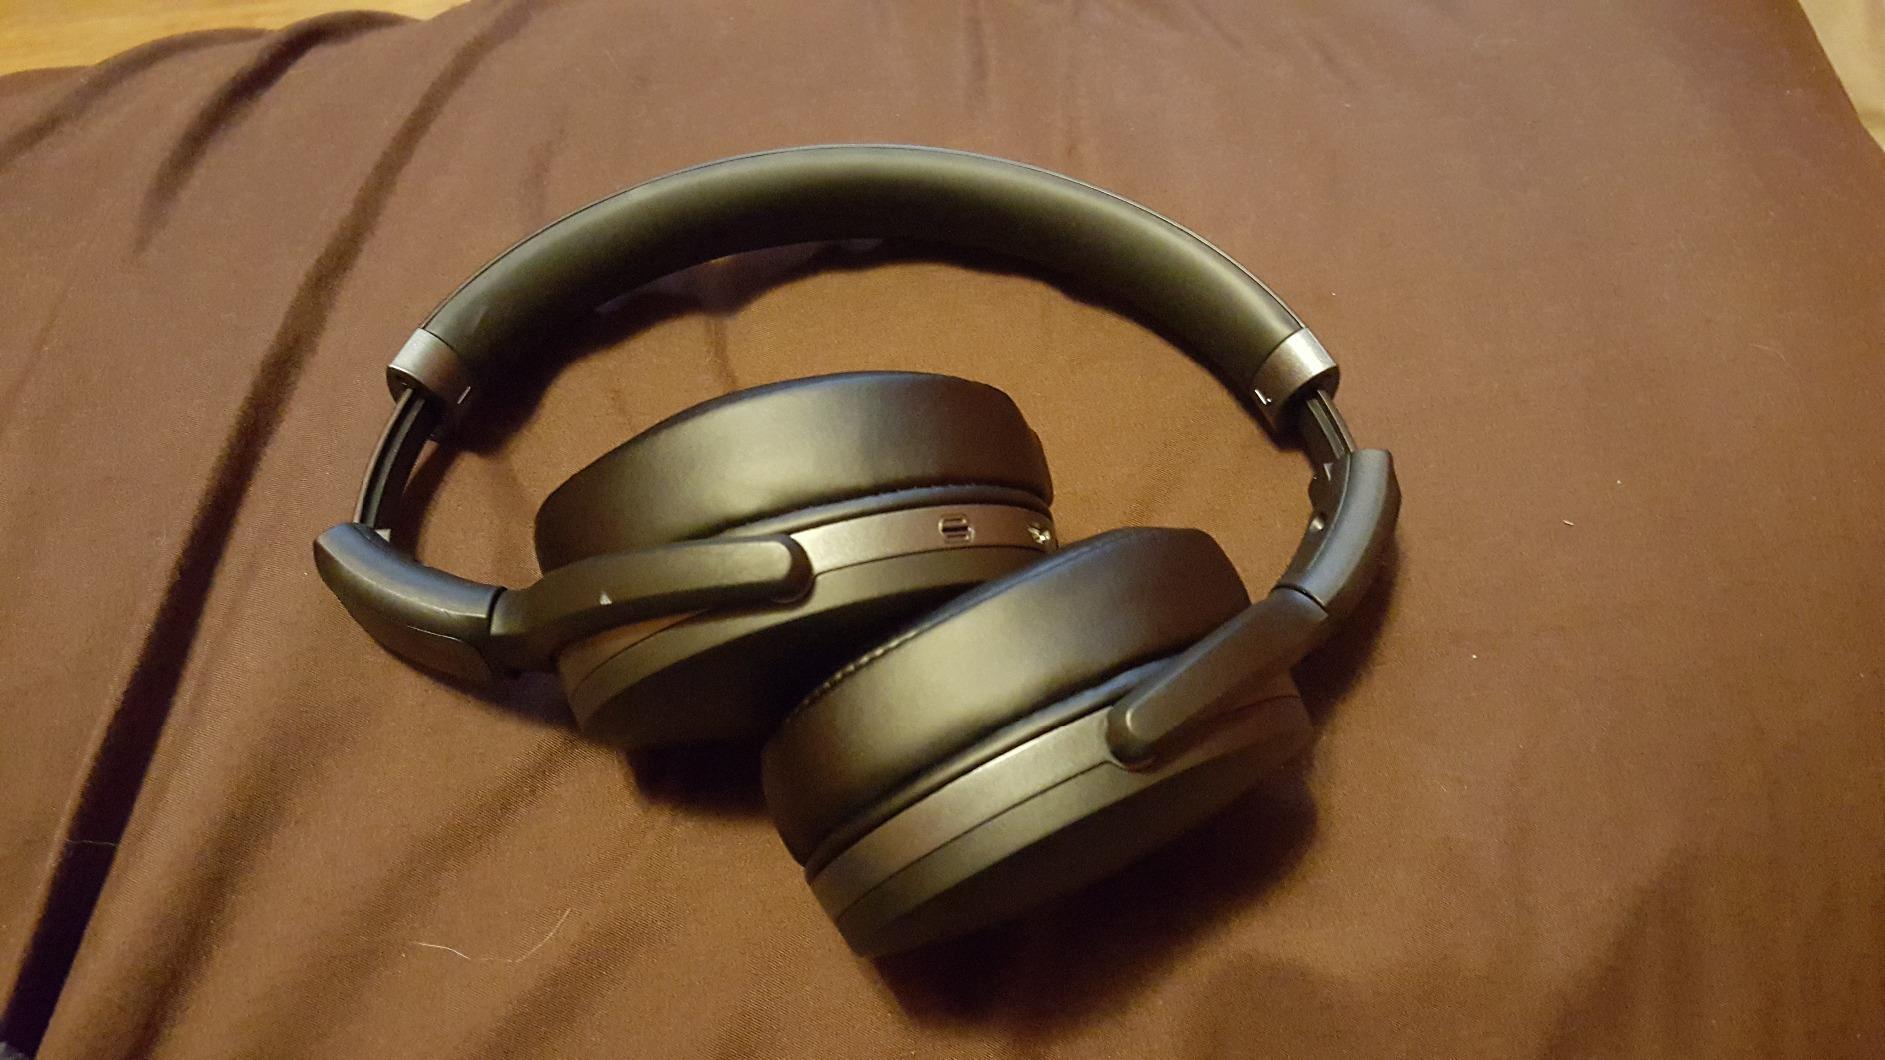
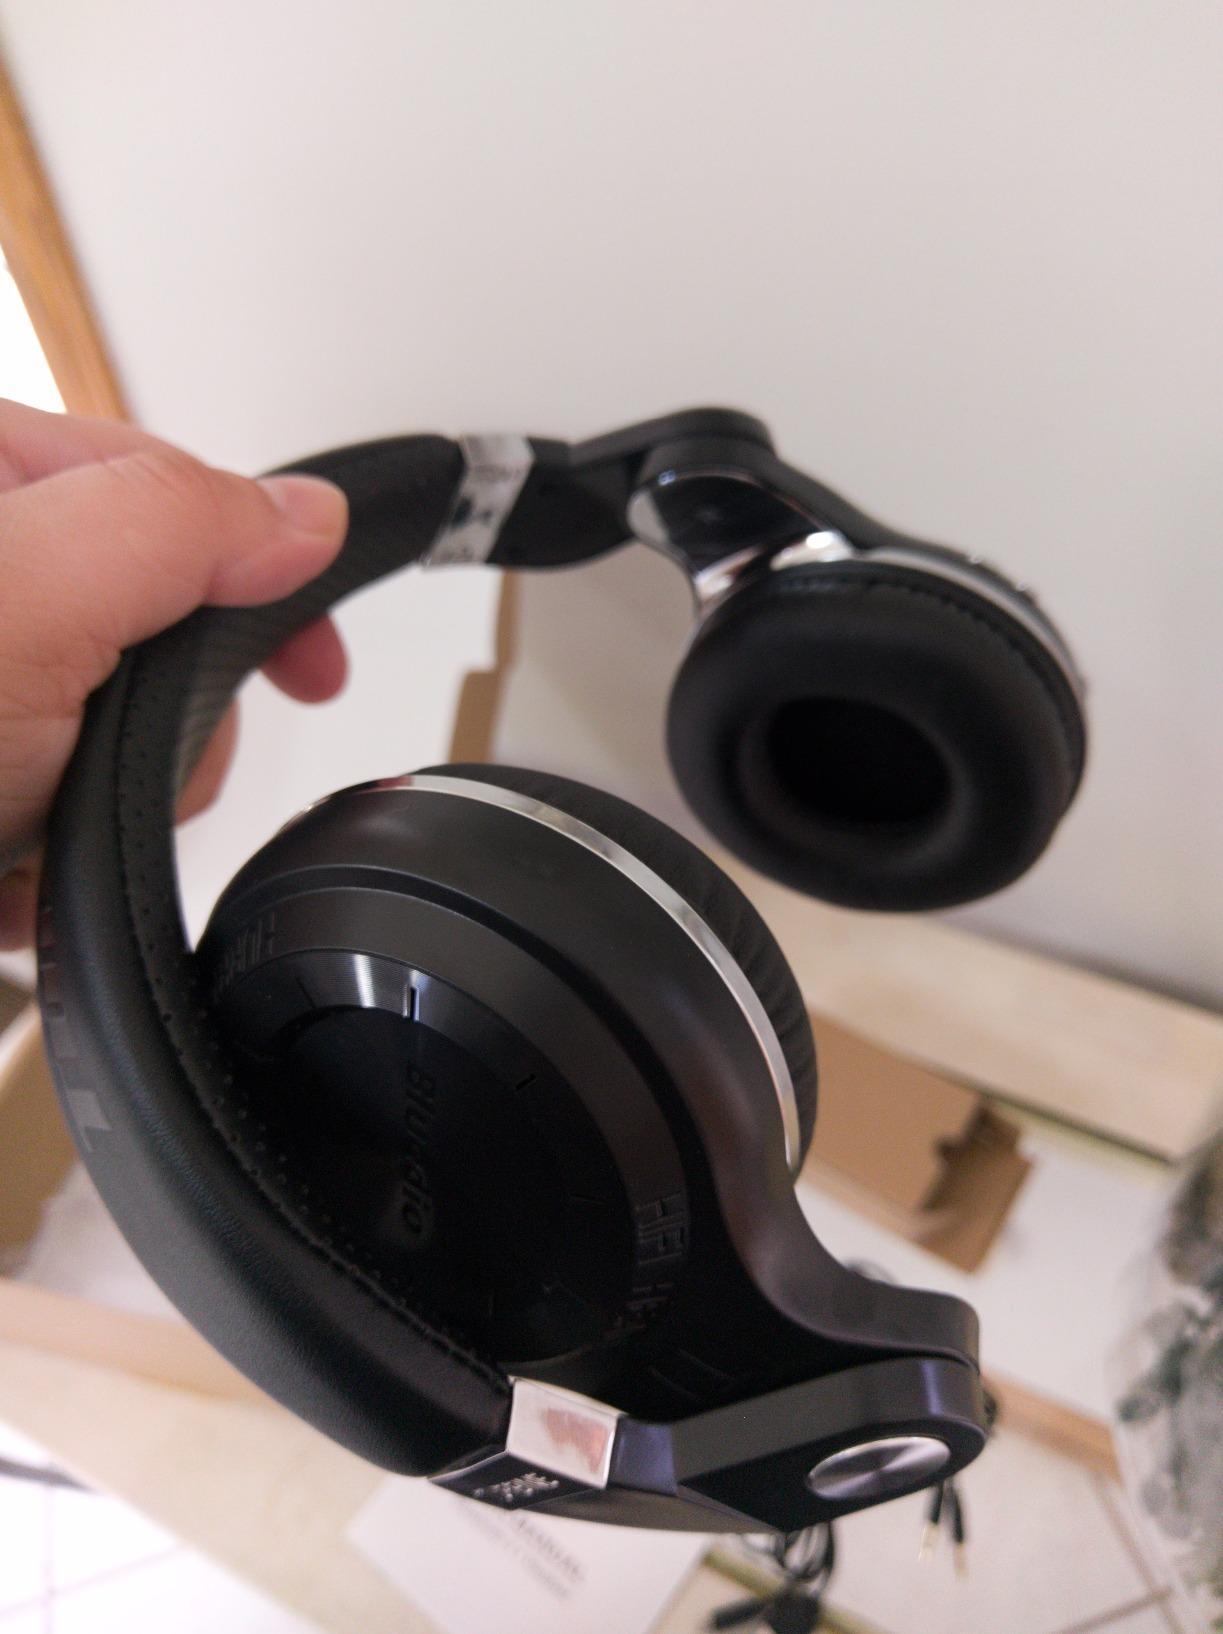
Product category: headphones
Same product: no